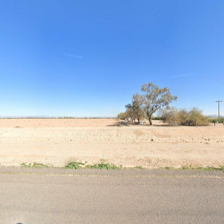
Label: streetView